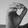
ASL letter: O